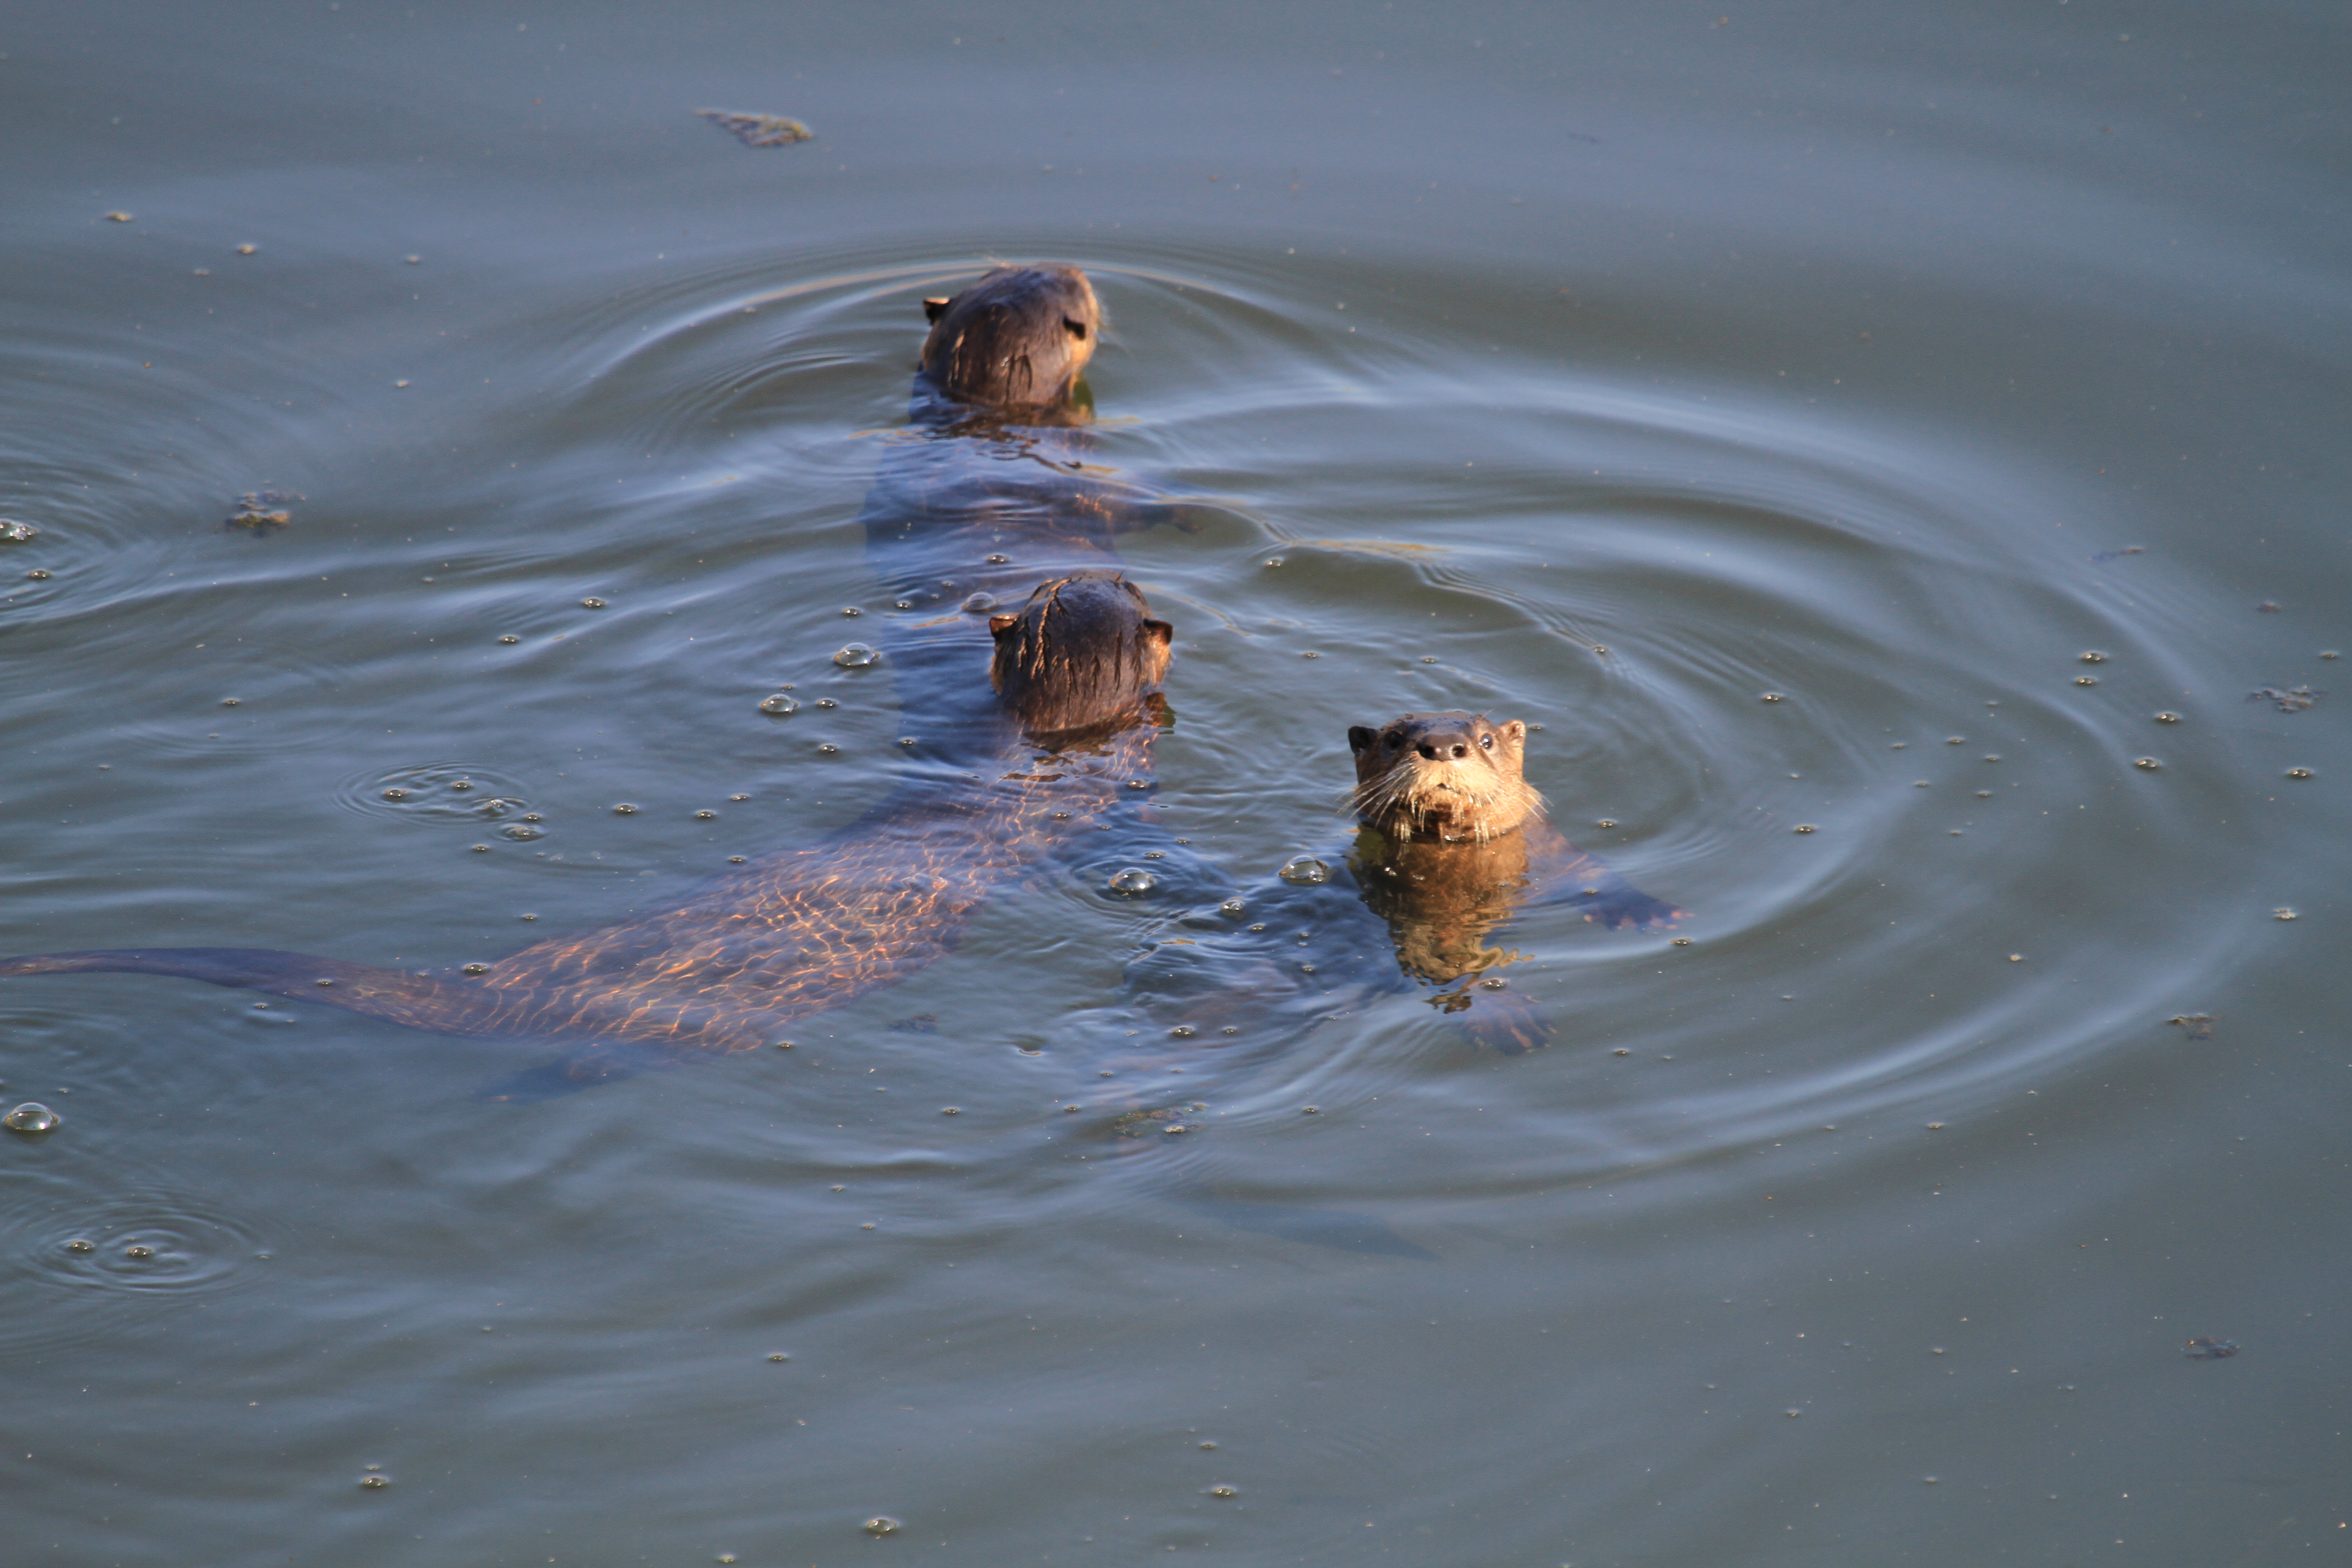
sea, water, bird, wave, wildlife, reflection, duck, vertebrate, oklahoma, waterfowl, otter, water bird, larrysmith, wichitamountains, riverotter, ducks geese and swans